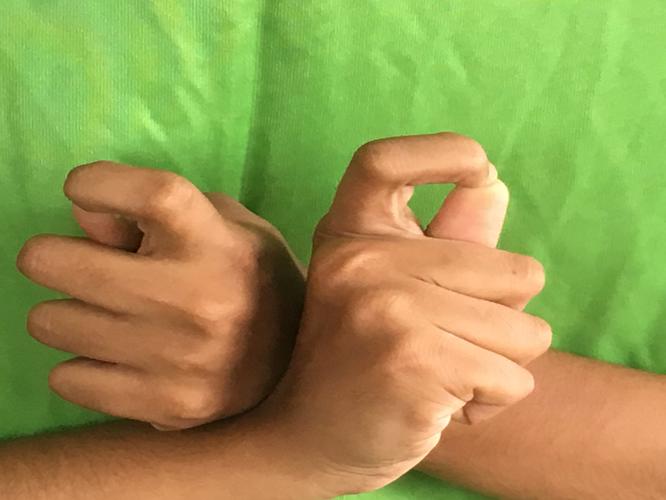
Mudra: Berunda
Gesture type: double_hand